Submersion of Japan

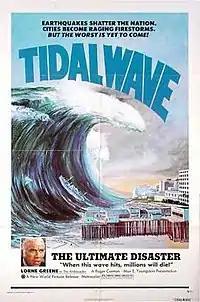
American theatrical release poster by John Solie

Roger Corman bought the U.S. rights to the film for his New World Pictures. He cut out a great deal of footage, added new sequences directed by Andrew Meyer and starring Lorne Greene as an ambassador at the United Nations, and released it as "Tidal Wave" in May 1975.